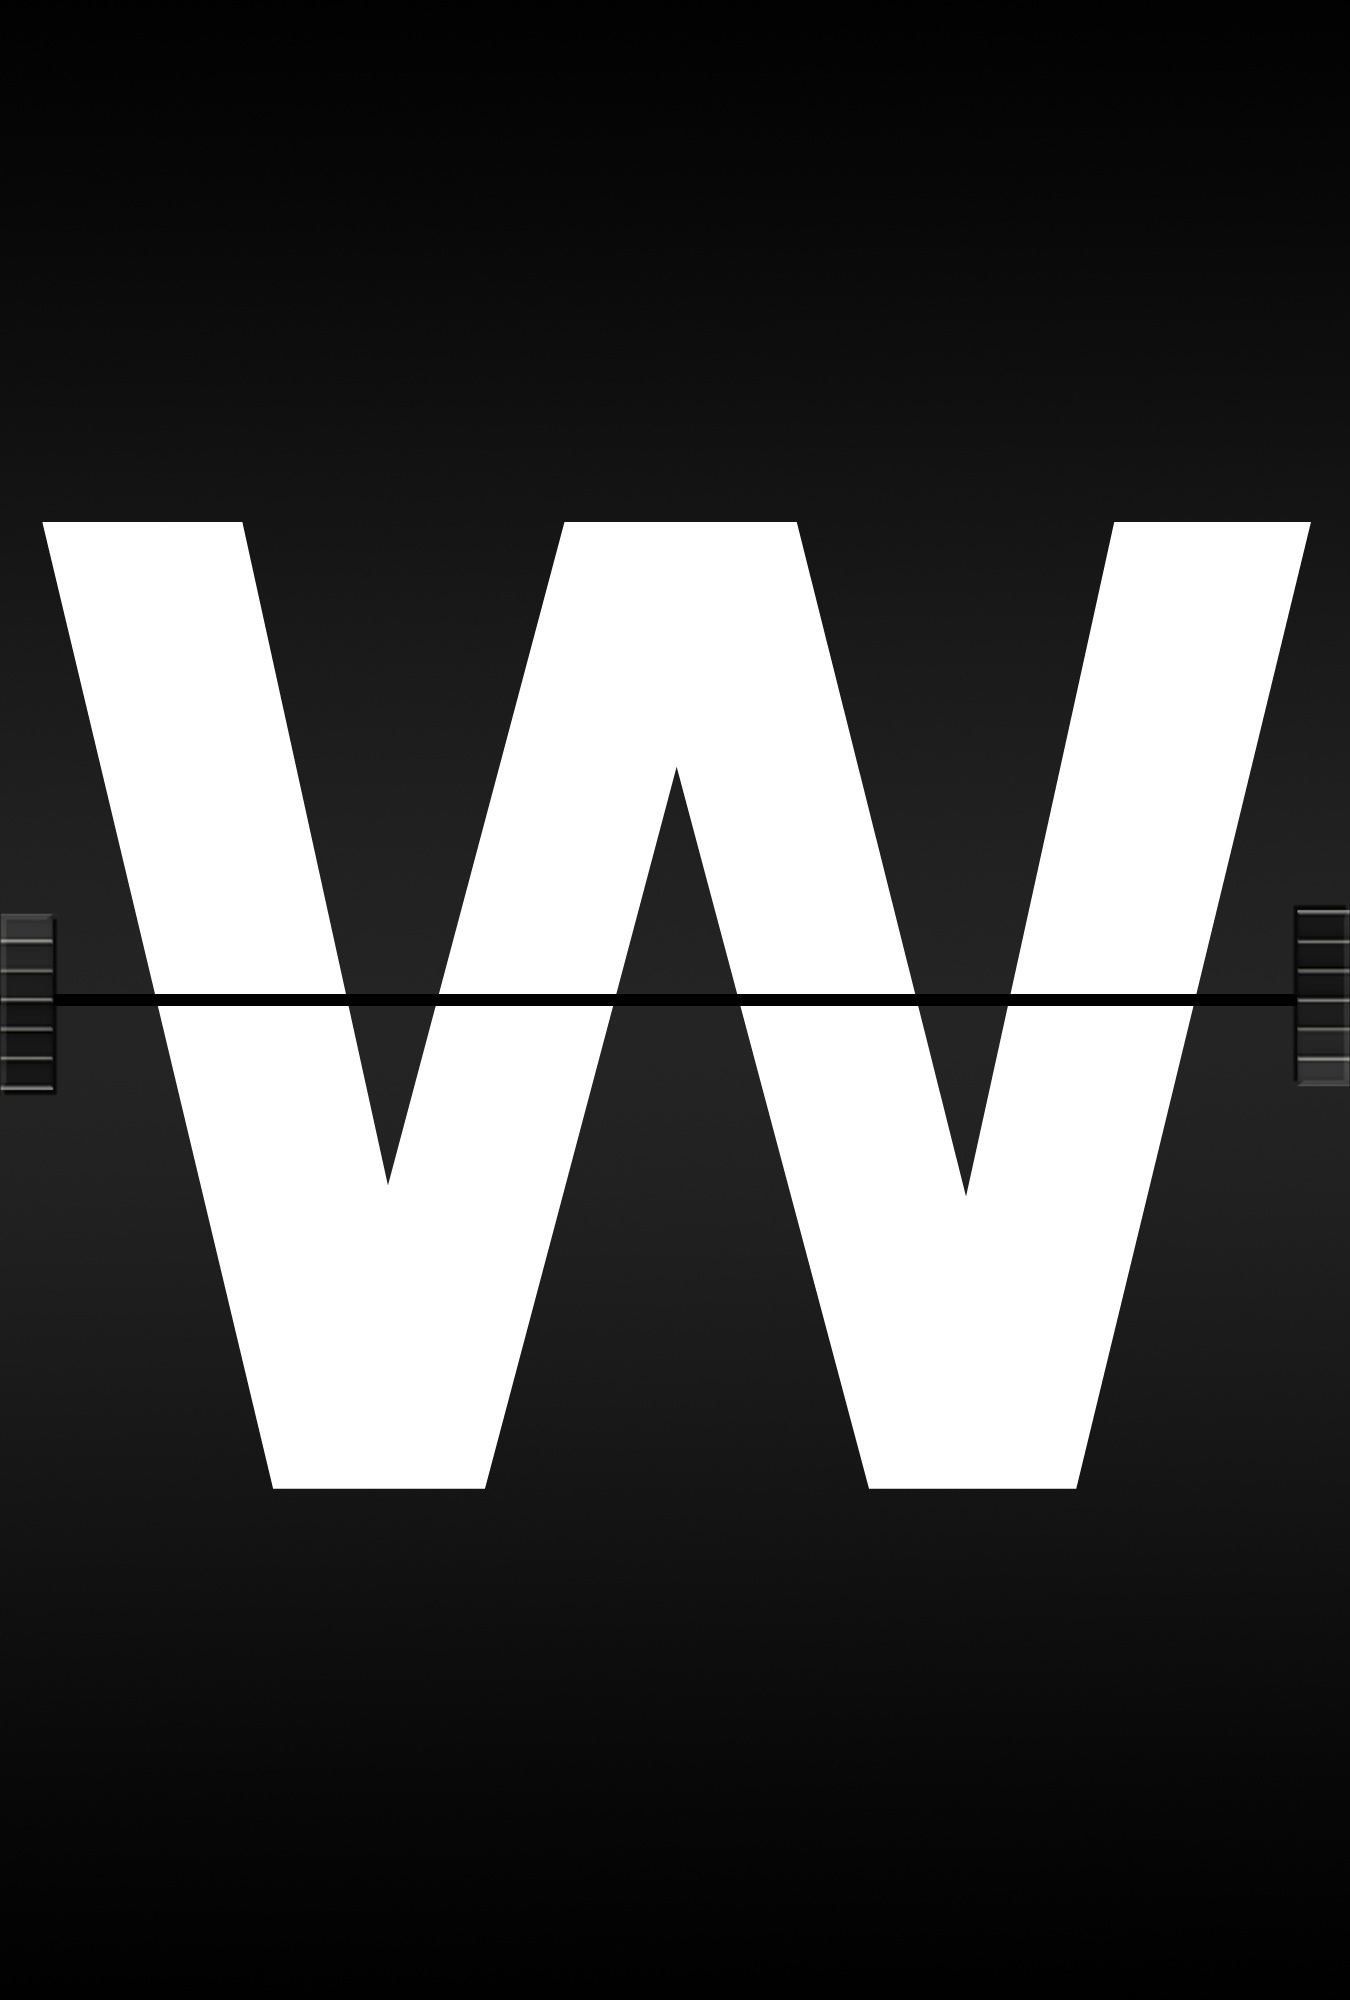
board, number, ad, airport, line, alphabet, communication, circle, brand, font, literacy, illustration, logo, text, symmetry, school, letters, information, railway station, shape, leave, w, symbols, scoreboard, abc, timeline, screenshot, language, computer wallpaper, journal font